History of Győri ETO FC

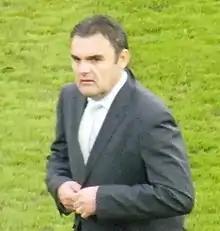
Attila Pintér won the fourth Hungarian League title in the 2012–13 season

The 1990s did not start promising for the club since they finished only 11th in the 1990–91 and the 1991–92 season of the Hungarian League. In 1995–96 the club finished 15th in the league and had to play play-offs against the Western Hungarian rivals FC Sopron. The first match was won by Győr 2–0 while the away match was lost 2–1 which resulted in Győr remaining in the first division. After reaching the nadir of the history of the club, in the 1996–97 season Győr finished 9th and secured a place for the following season. In the 1997–98 and 1998–99 seasons the club finished fourth which were considered the best positions in the 1990s.